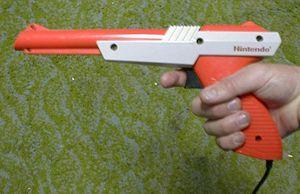
Le NES Zapper.